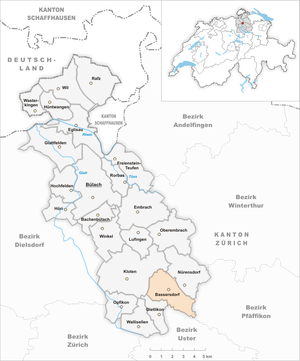
Bassersdorf est une commune suisse du canton de Zurich.